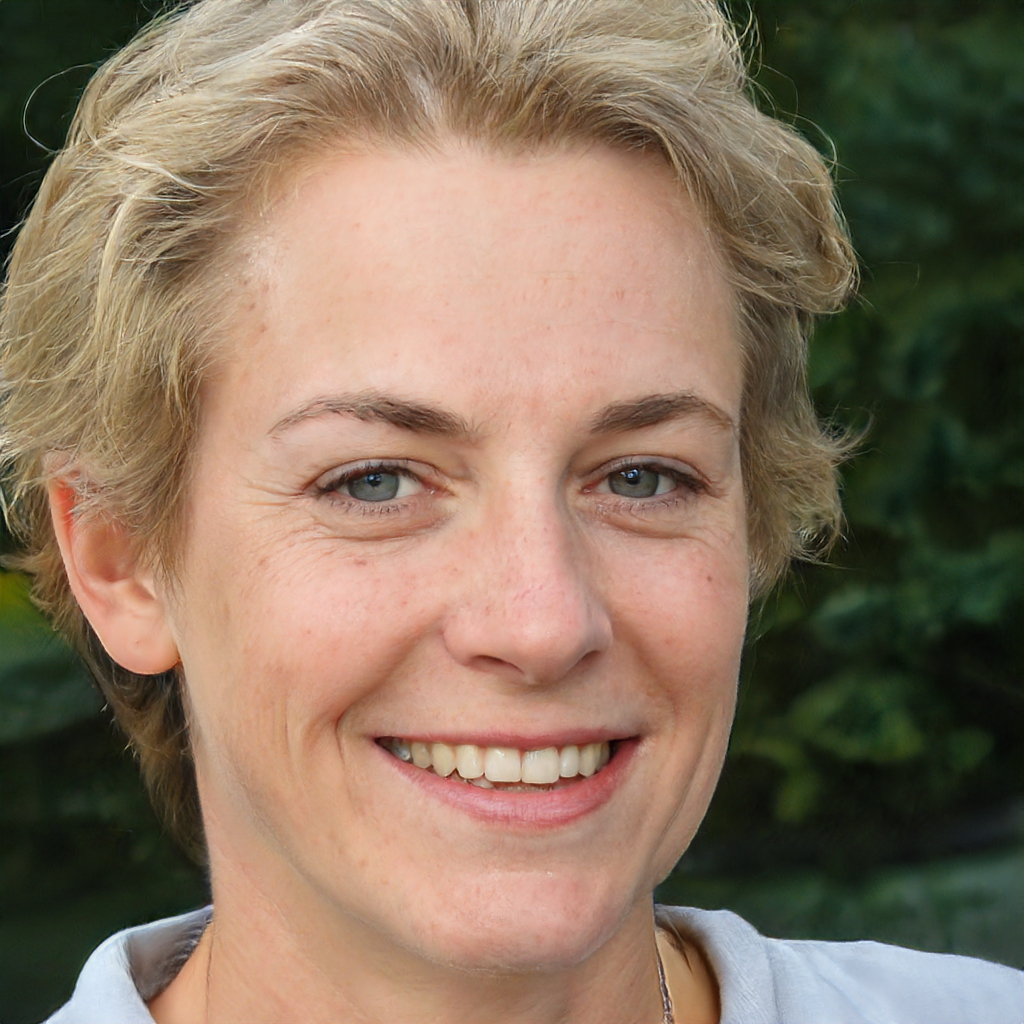
Gender: Female